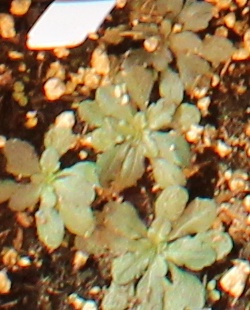
Label: Horseweed